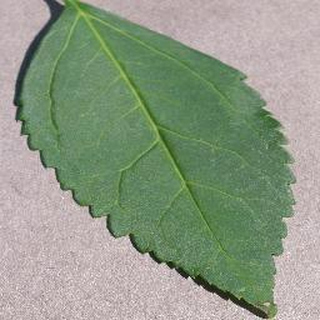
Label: healthy_cherry